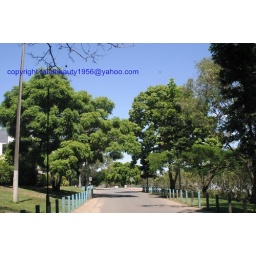
a street in brisbane near the river